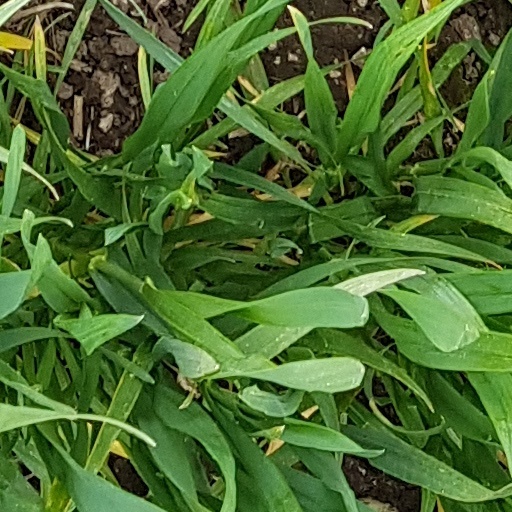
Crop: wheat